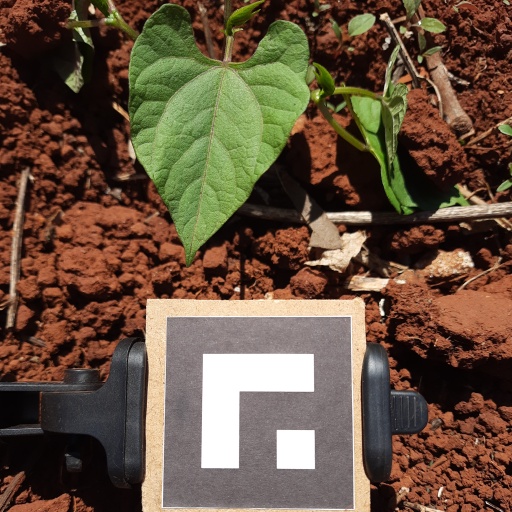
Observations: flat surface, no eating holes, under sunlight